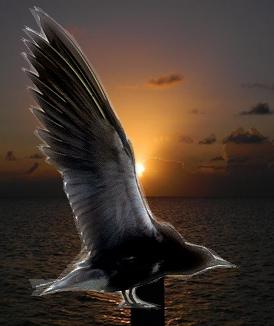
Bird species: Black_Tern
Bird type: waterbird
Background: water